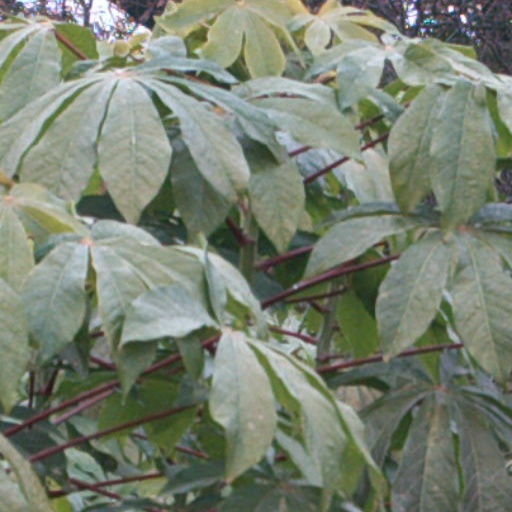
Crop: cassava